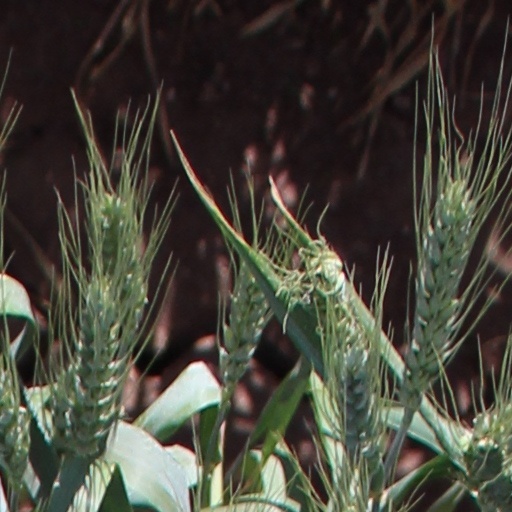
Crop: wheat